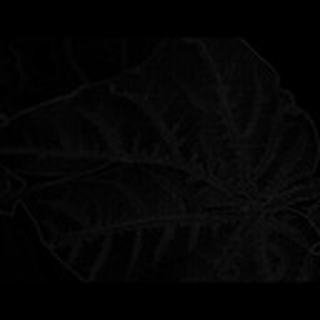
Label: cotton_bacterial_blight